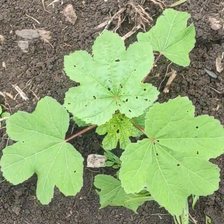
Weed species: Little_Mallow(Malva parviflora)